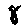
Label: 8